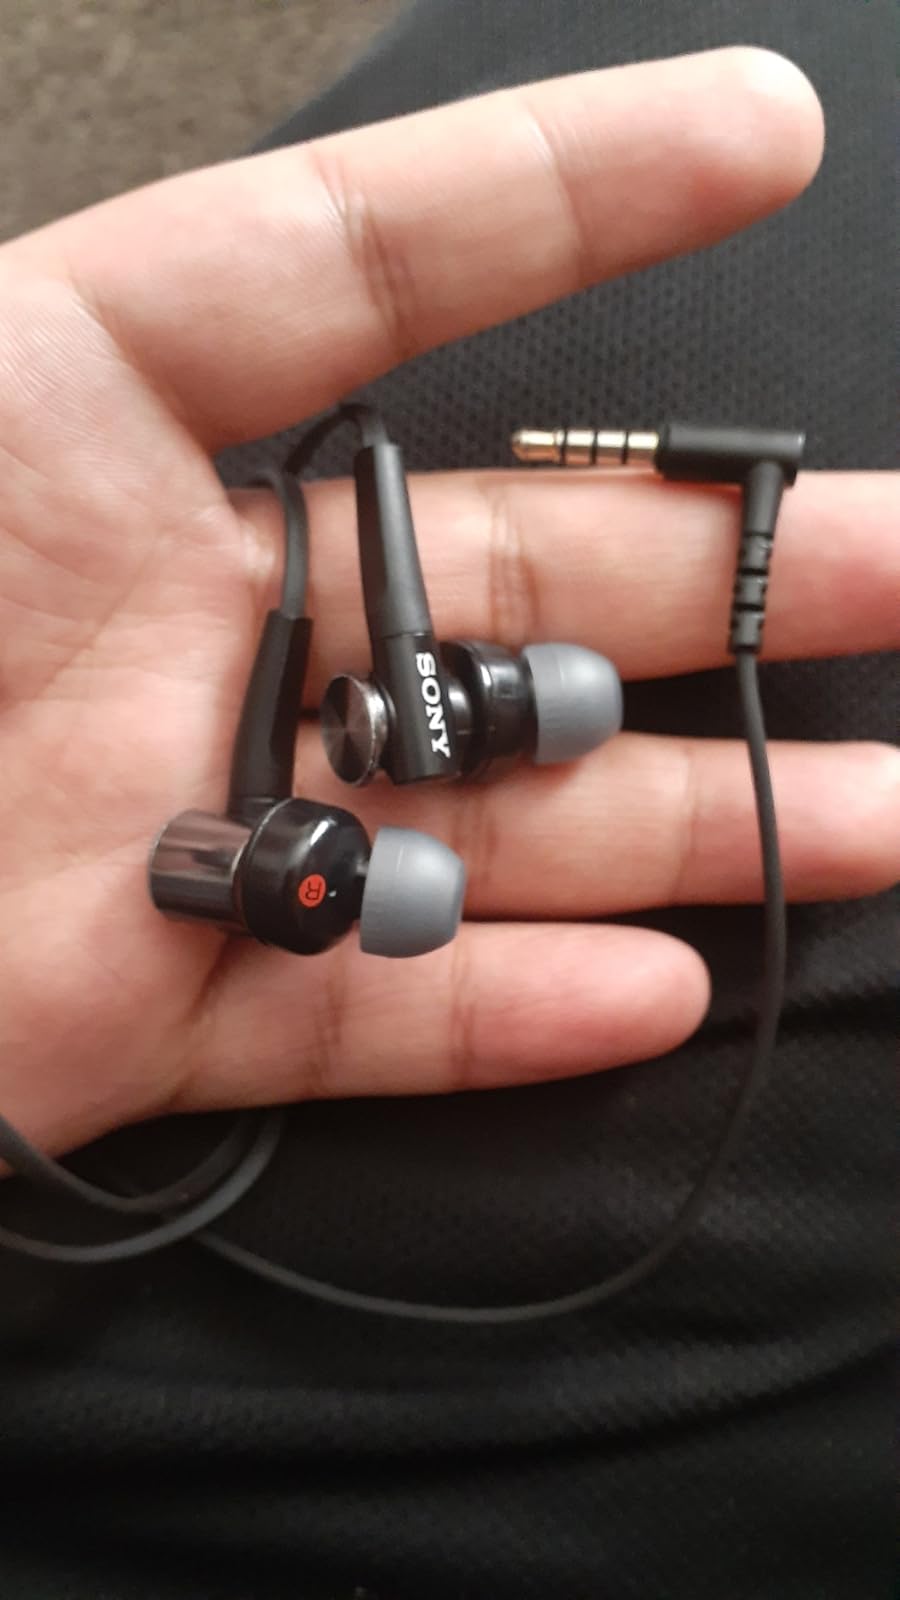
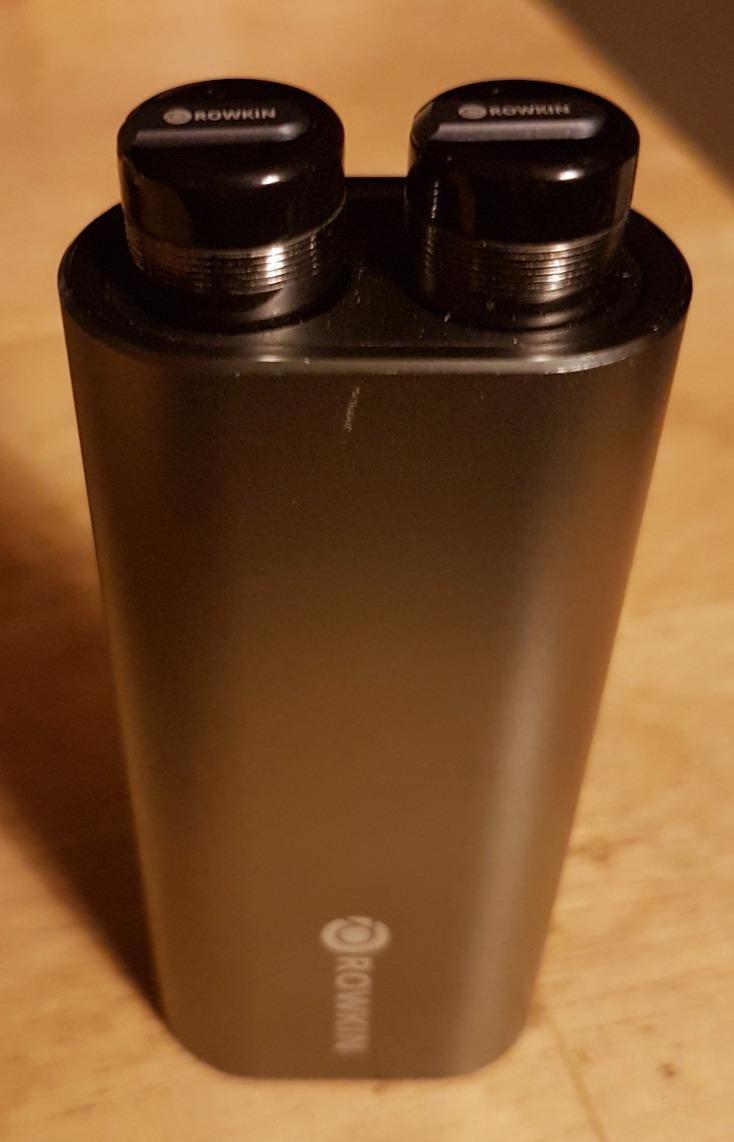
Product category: headphones
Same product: no